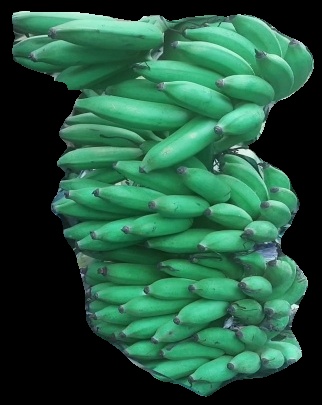
Variety: elakki-bale
Grade: grade1